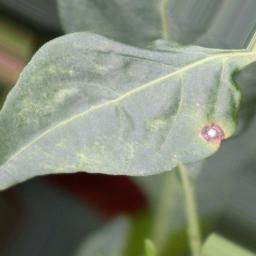
Label: cercospora